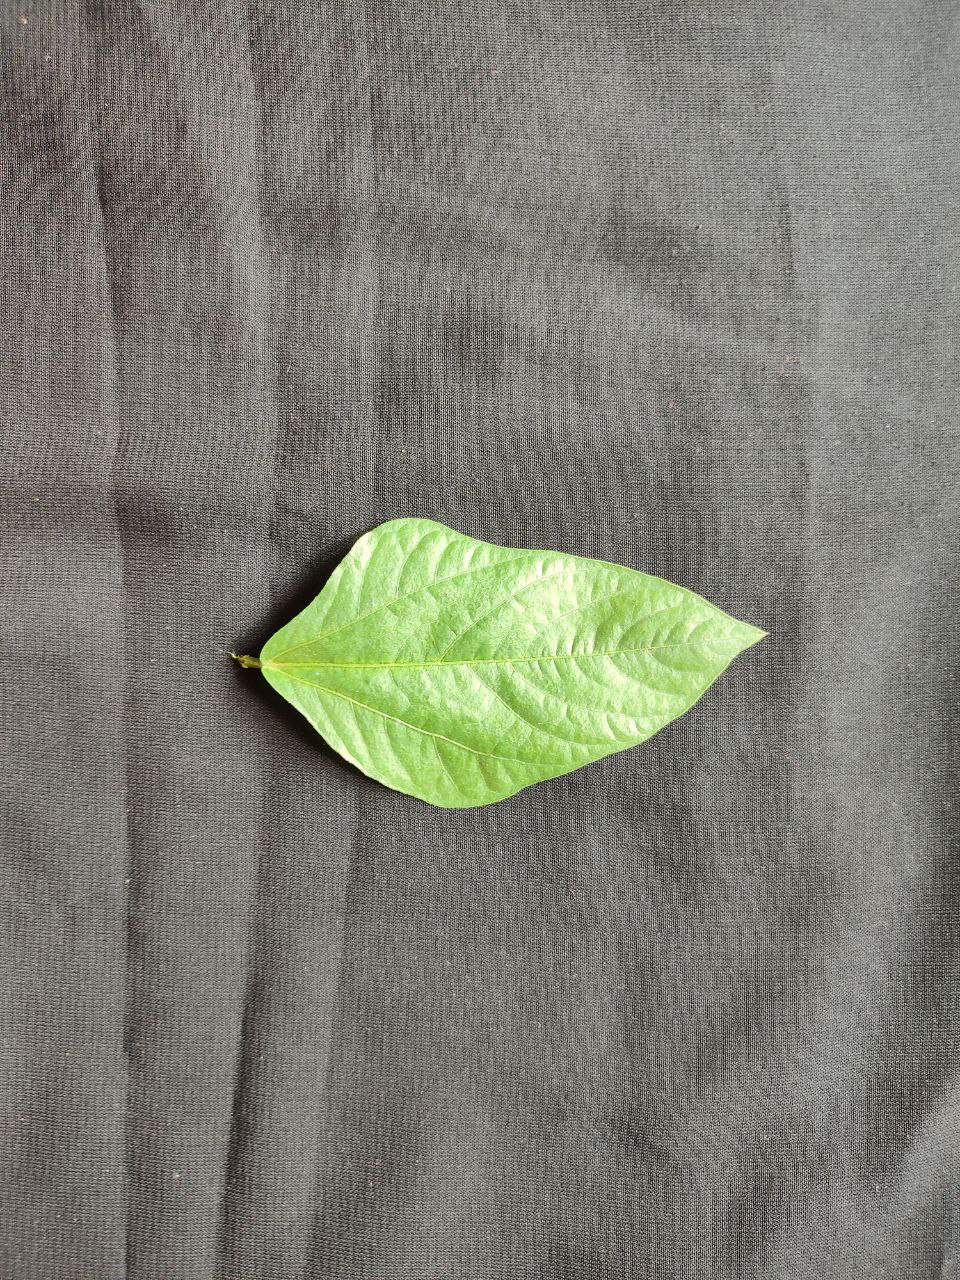
Crop: cowpea
Leaf condition: Fresh Leaf